Midway: The Battle that Doomed Japan

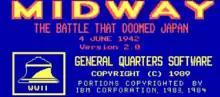

Midway: The Battle that Doomed Japan is a computer wargame published in 1989 by General Quarters Software.